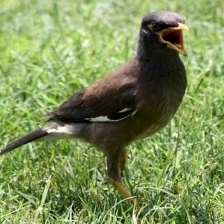
Species: MYNA
Scientific name: ACRIDOTHERES TRISTIS